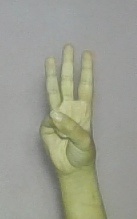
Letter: thaa